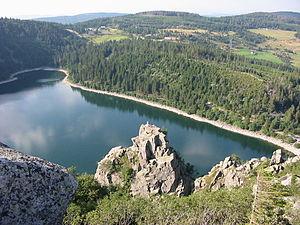
Le lac Blanc est un lac d'altitude du massif des Vosges. Il se situe sur le ban de la commune d'Orbey en région Grand Est, région historique d'Alsace. Une importante roche appelée Rocher Hans domine le lac, elle-même coiffée d'une statue de la Vierge.
L’Alsace est une région culturelle et historique de l’est de la France à la frontière avec l'Allemagne et la Suisse. Ses habitants sont appelés les Alsaciens.